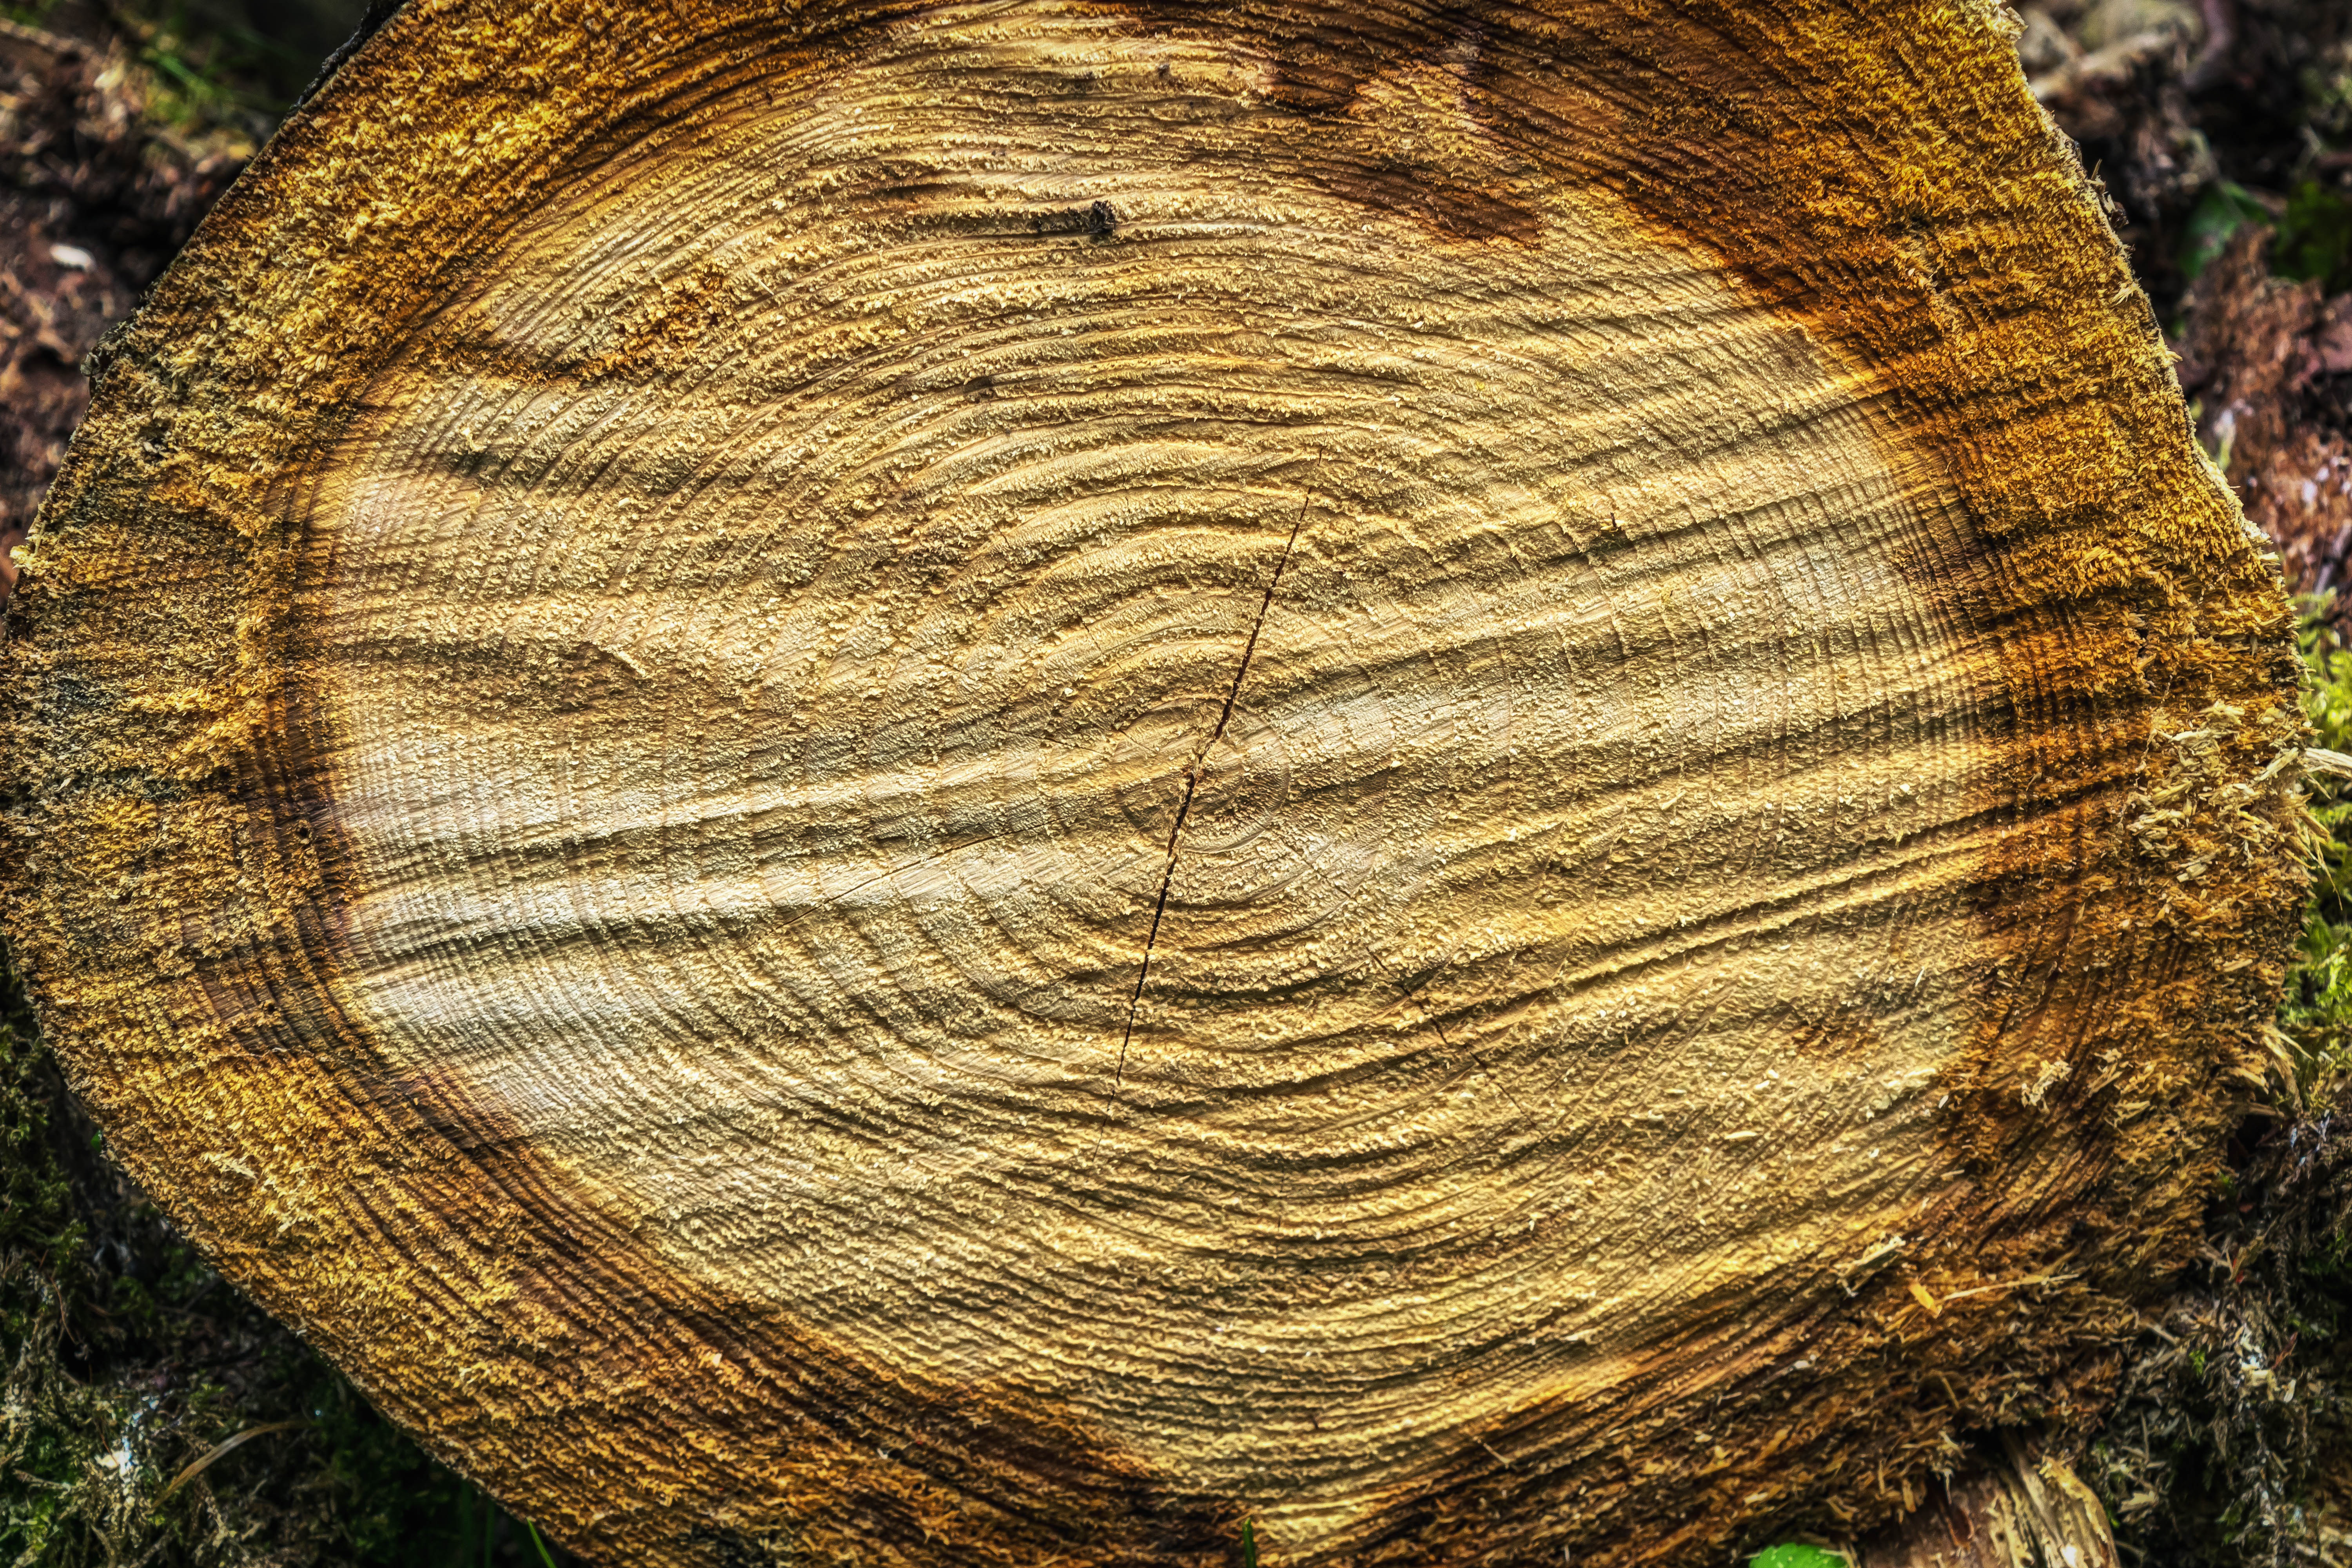
tree, nature, structure, plant, wood, leaf, trunk, log, autumn, botany, agriculture, like, tree stump, rings, annual rings, man made object, ancient history, grass family, woody plant